Dallas Tamaira

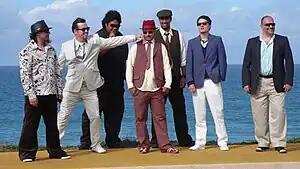
Fat Freddy's Drop during a European tour in 2008. Left to right: Tehimana Kerr, Joe Lindsey, Chris Faiumu, Iain Gordon, Dallas Tamaira, Toby Laing, and Scott Towers.

Tamaira's alternative stage name is inspired from his father Joe, also a singer, and his grandfather, a musician nicknamed Dukie after Duke Ellington. Tamaira is Māori.